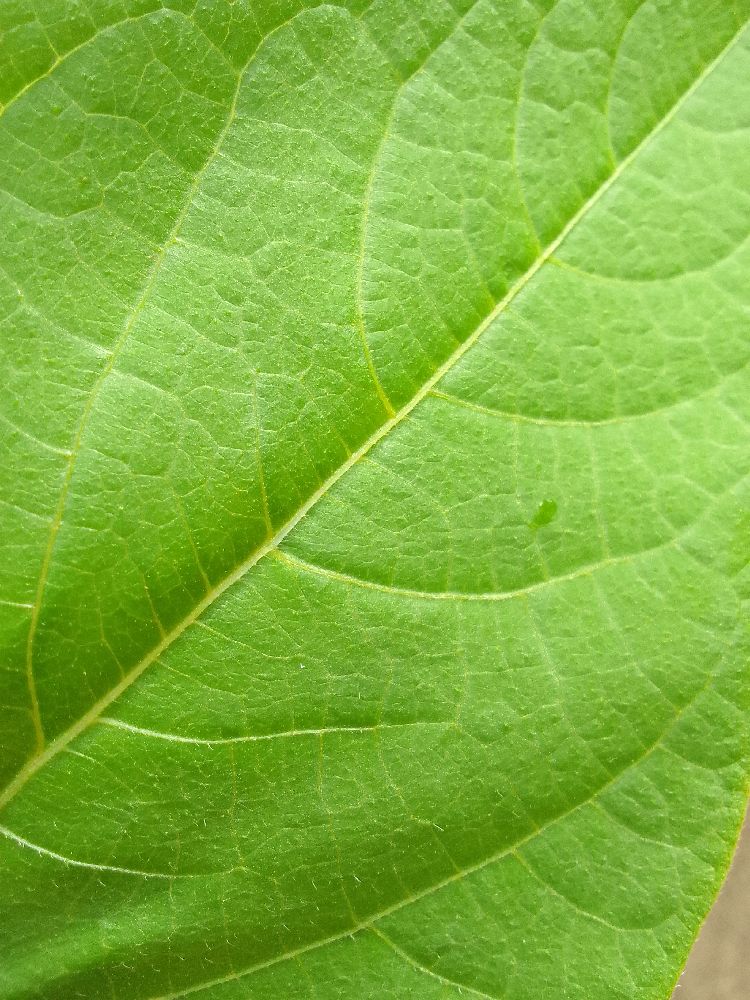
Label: healthy